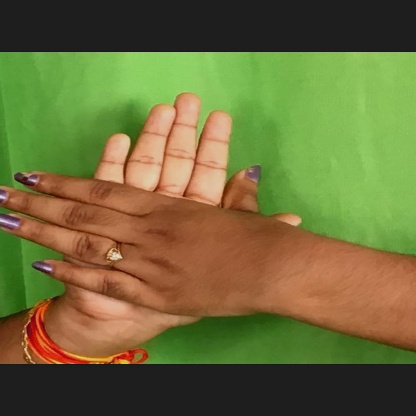
Mudra: Chakra